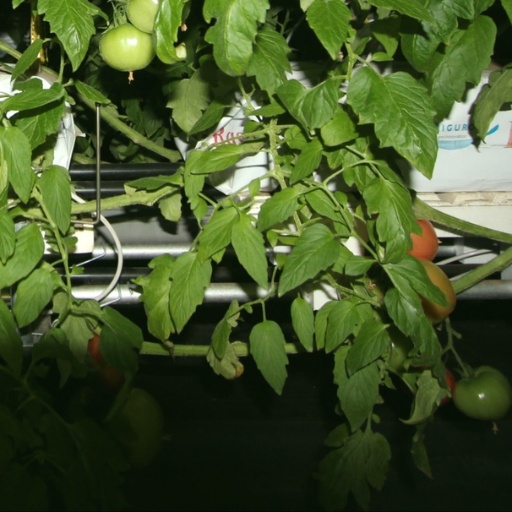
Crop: tomato